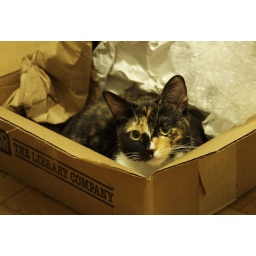
cat in a box